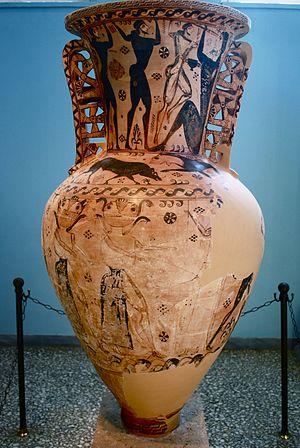
Le musée archéologique d'Éleusis est un musée grec situé à Éleusis, à l'ouest d'Athènes, fondé en 1890.